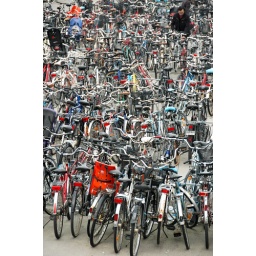
Just one of the bike parks on barges near the train station.